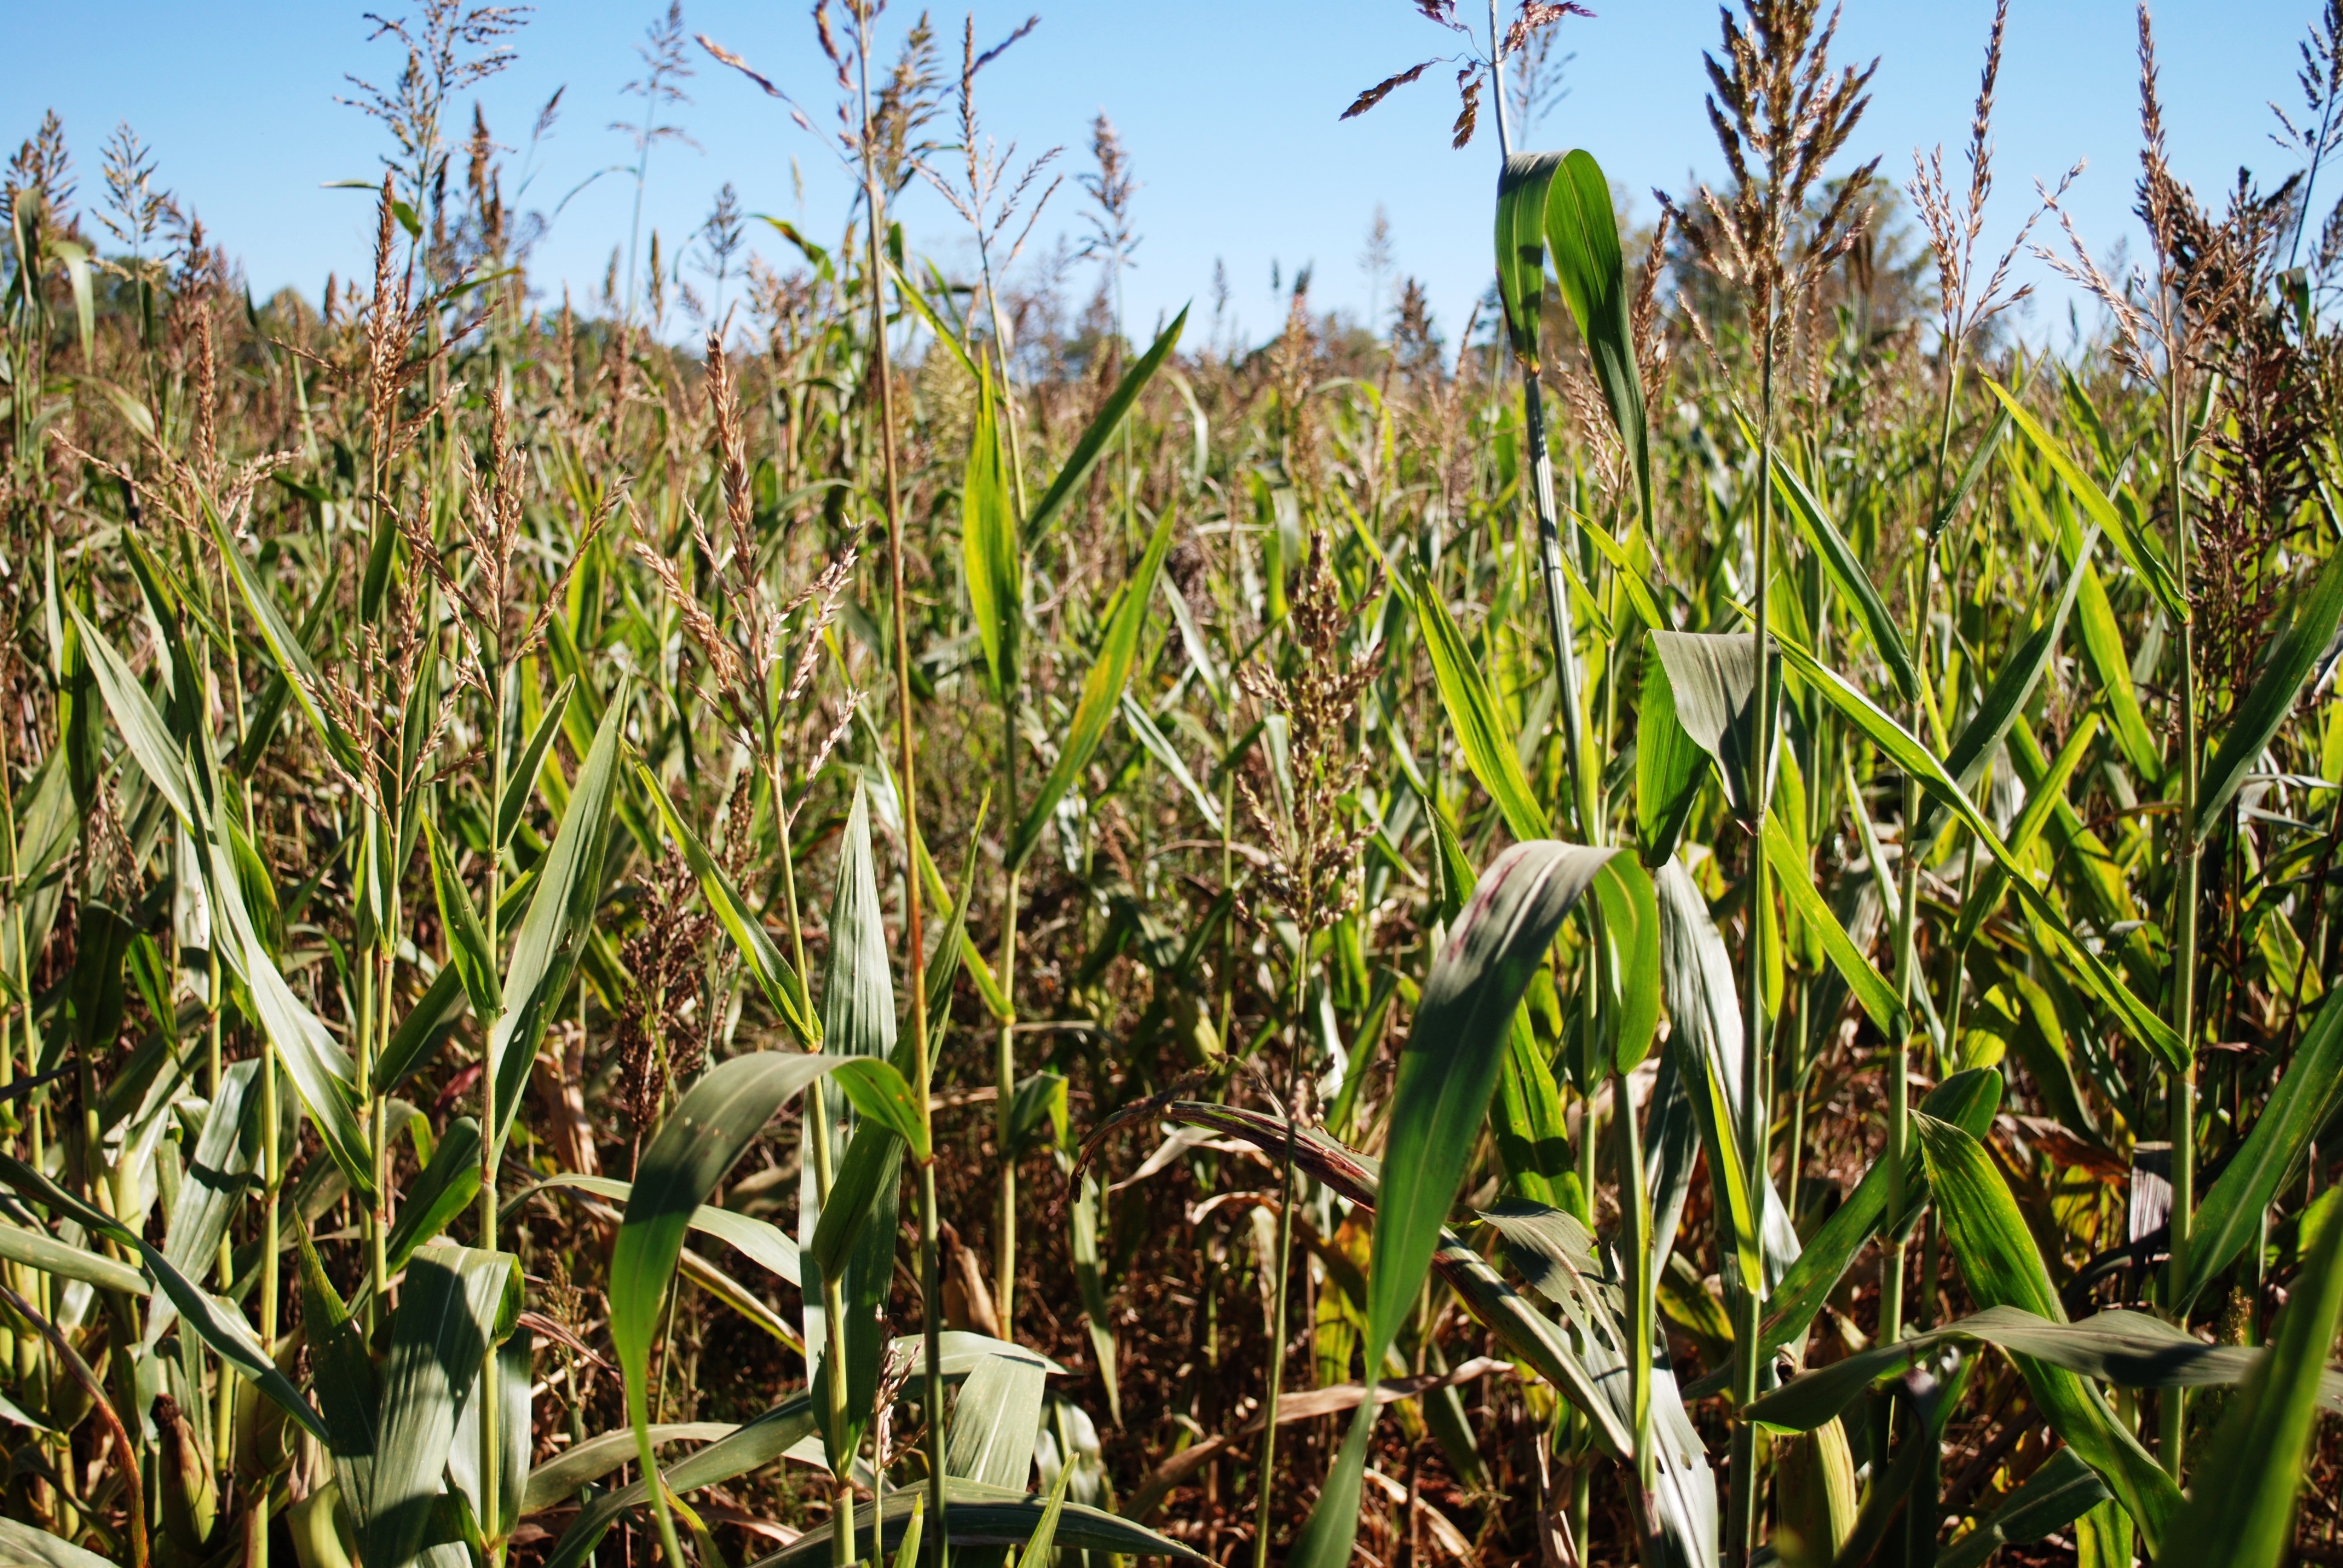
plant, field, farm, prairie, flower, food, crop, corn, botany, agriculture, cereal, plantation, maize, paddy field, commodity, sorghum, grass family, phragmites, food grain